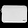
Label: Bag